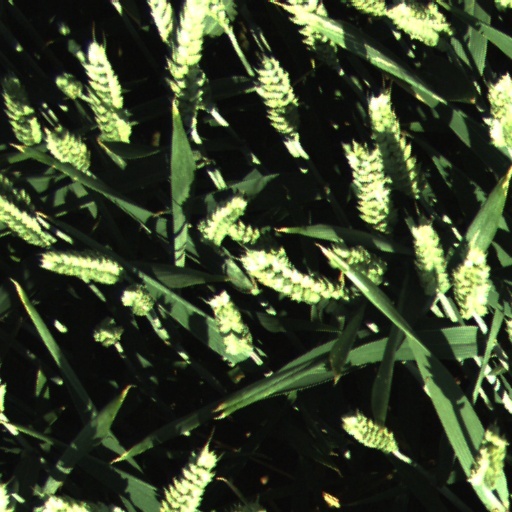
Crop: wheat